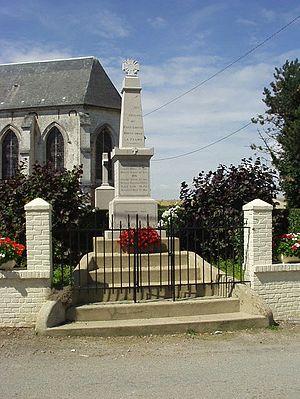
Monument aux morts d'Haut-Loquin
Haut-Loquin est une commune française située dans le département du Pas-de-Calais en région Hauts-de-France.